Cairanoolithus

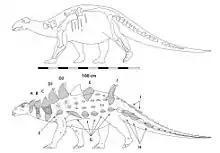
Restorations of "Struthiosaurus", the possible parent of "Cairanoolithus"

The cladistic analysis by Sellés and Galobart in 2015 supported an ornithischian parentage. Late Campanian to early Maastrichtian ornithischians from Southwestern Europe are restricted to rhabdodontids and the nodosaurid "Struthiosaurus". When Sellés and Galobart analyzed the pelvises of "Rhabdodon" (the largest known rhabdodontid) and "Struthiosaurus", they found that "Rhabdodon" could not have laid eggs as big as "Cairanoolithus". On the other hand, even though "Struthiosaurus" was relatively small, the unique orientation of its ischia would have easily allowed it to lay eggs as large as a cairanoolithid egg. However, interpreting "Cairanoolithus" as the eggs of a nodosaur does raise the question of why "Cairanoolithus" or similar eggs have not been found in areas with a greater nodosaur abundance.